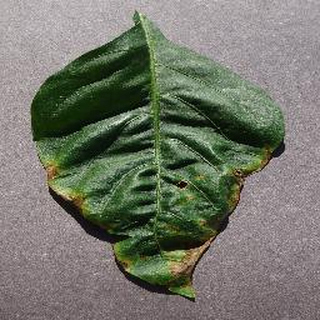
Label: bell_pepper_bacterial_spot